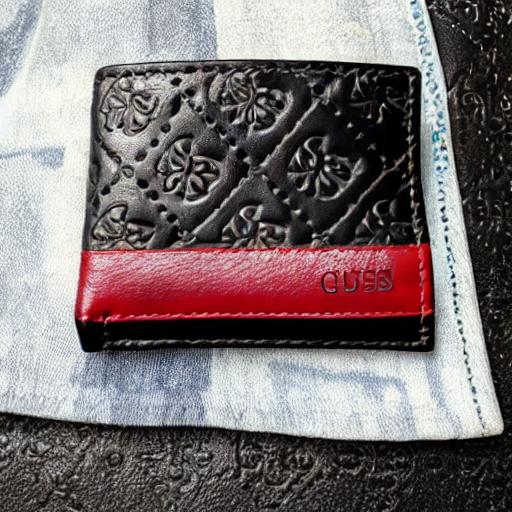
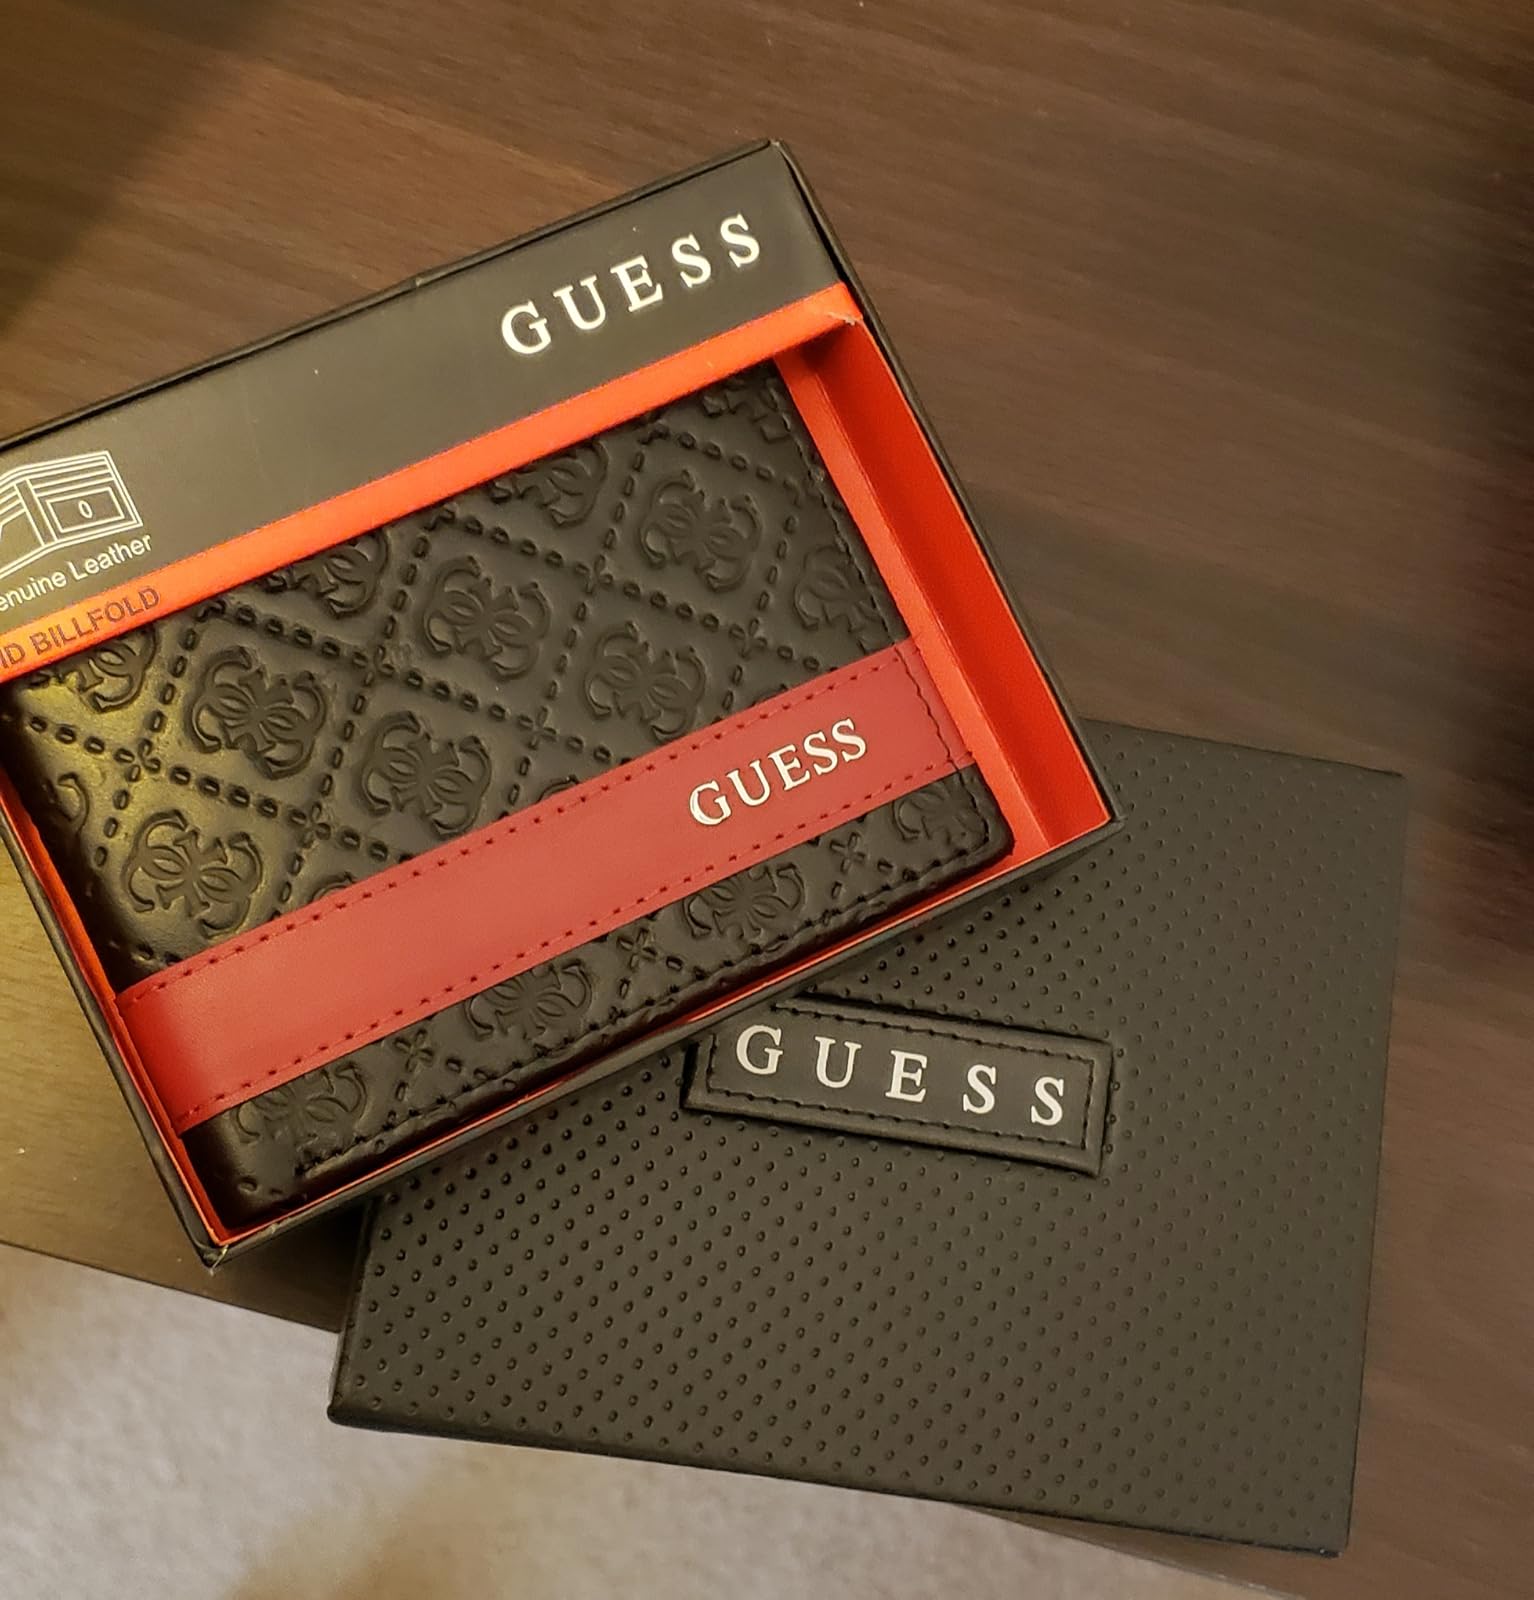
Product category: accessories_wallet
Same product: no